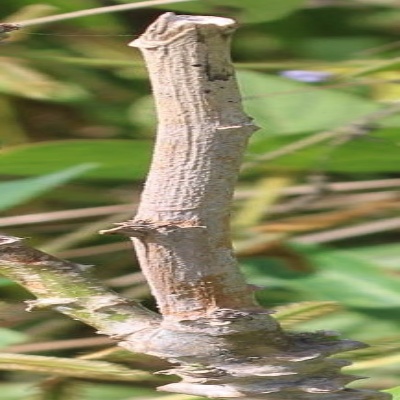
Crop: Cassava
Condition: bacterial blight